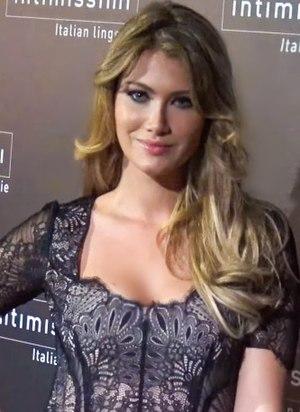
Mireia Lalaguna, née le 21 novembre 1992 à Barcelone, est un mannequin espagnol, qui a été élue Miss Monde 2015.
Miss Monde est un concours de beauté international qui élit chaque année une jeune femme Miss Monde. Il a été créé en 1951 au Royaume-Uni par Eric Morley. Depuis sa mort en 2000, sa veuve, Julia Morley, est présidente du comité Miss Monde. Ce concours fait partie, avec Miss Univers, Miss Terre et Miss International, des 4 plus grands concours de beauté internationaux.
Miss Monde 2015 est la 65ᵉ élection de Miss Monde, qui s'est déroulée à Sanya, dans la province de Hainan, en Chine, le 19 décembre 2015. La gagnante, l'espagnole Mireia Lalaguna, succède ainsi à la sud-africaine Rolene Strauss, Miss Monde 2014.